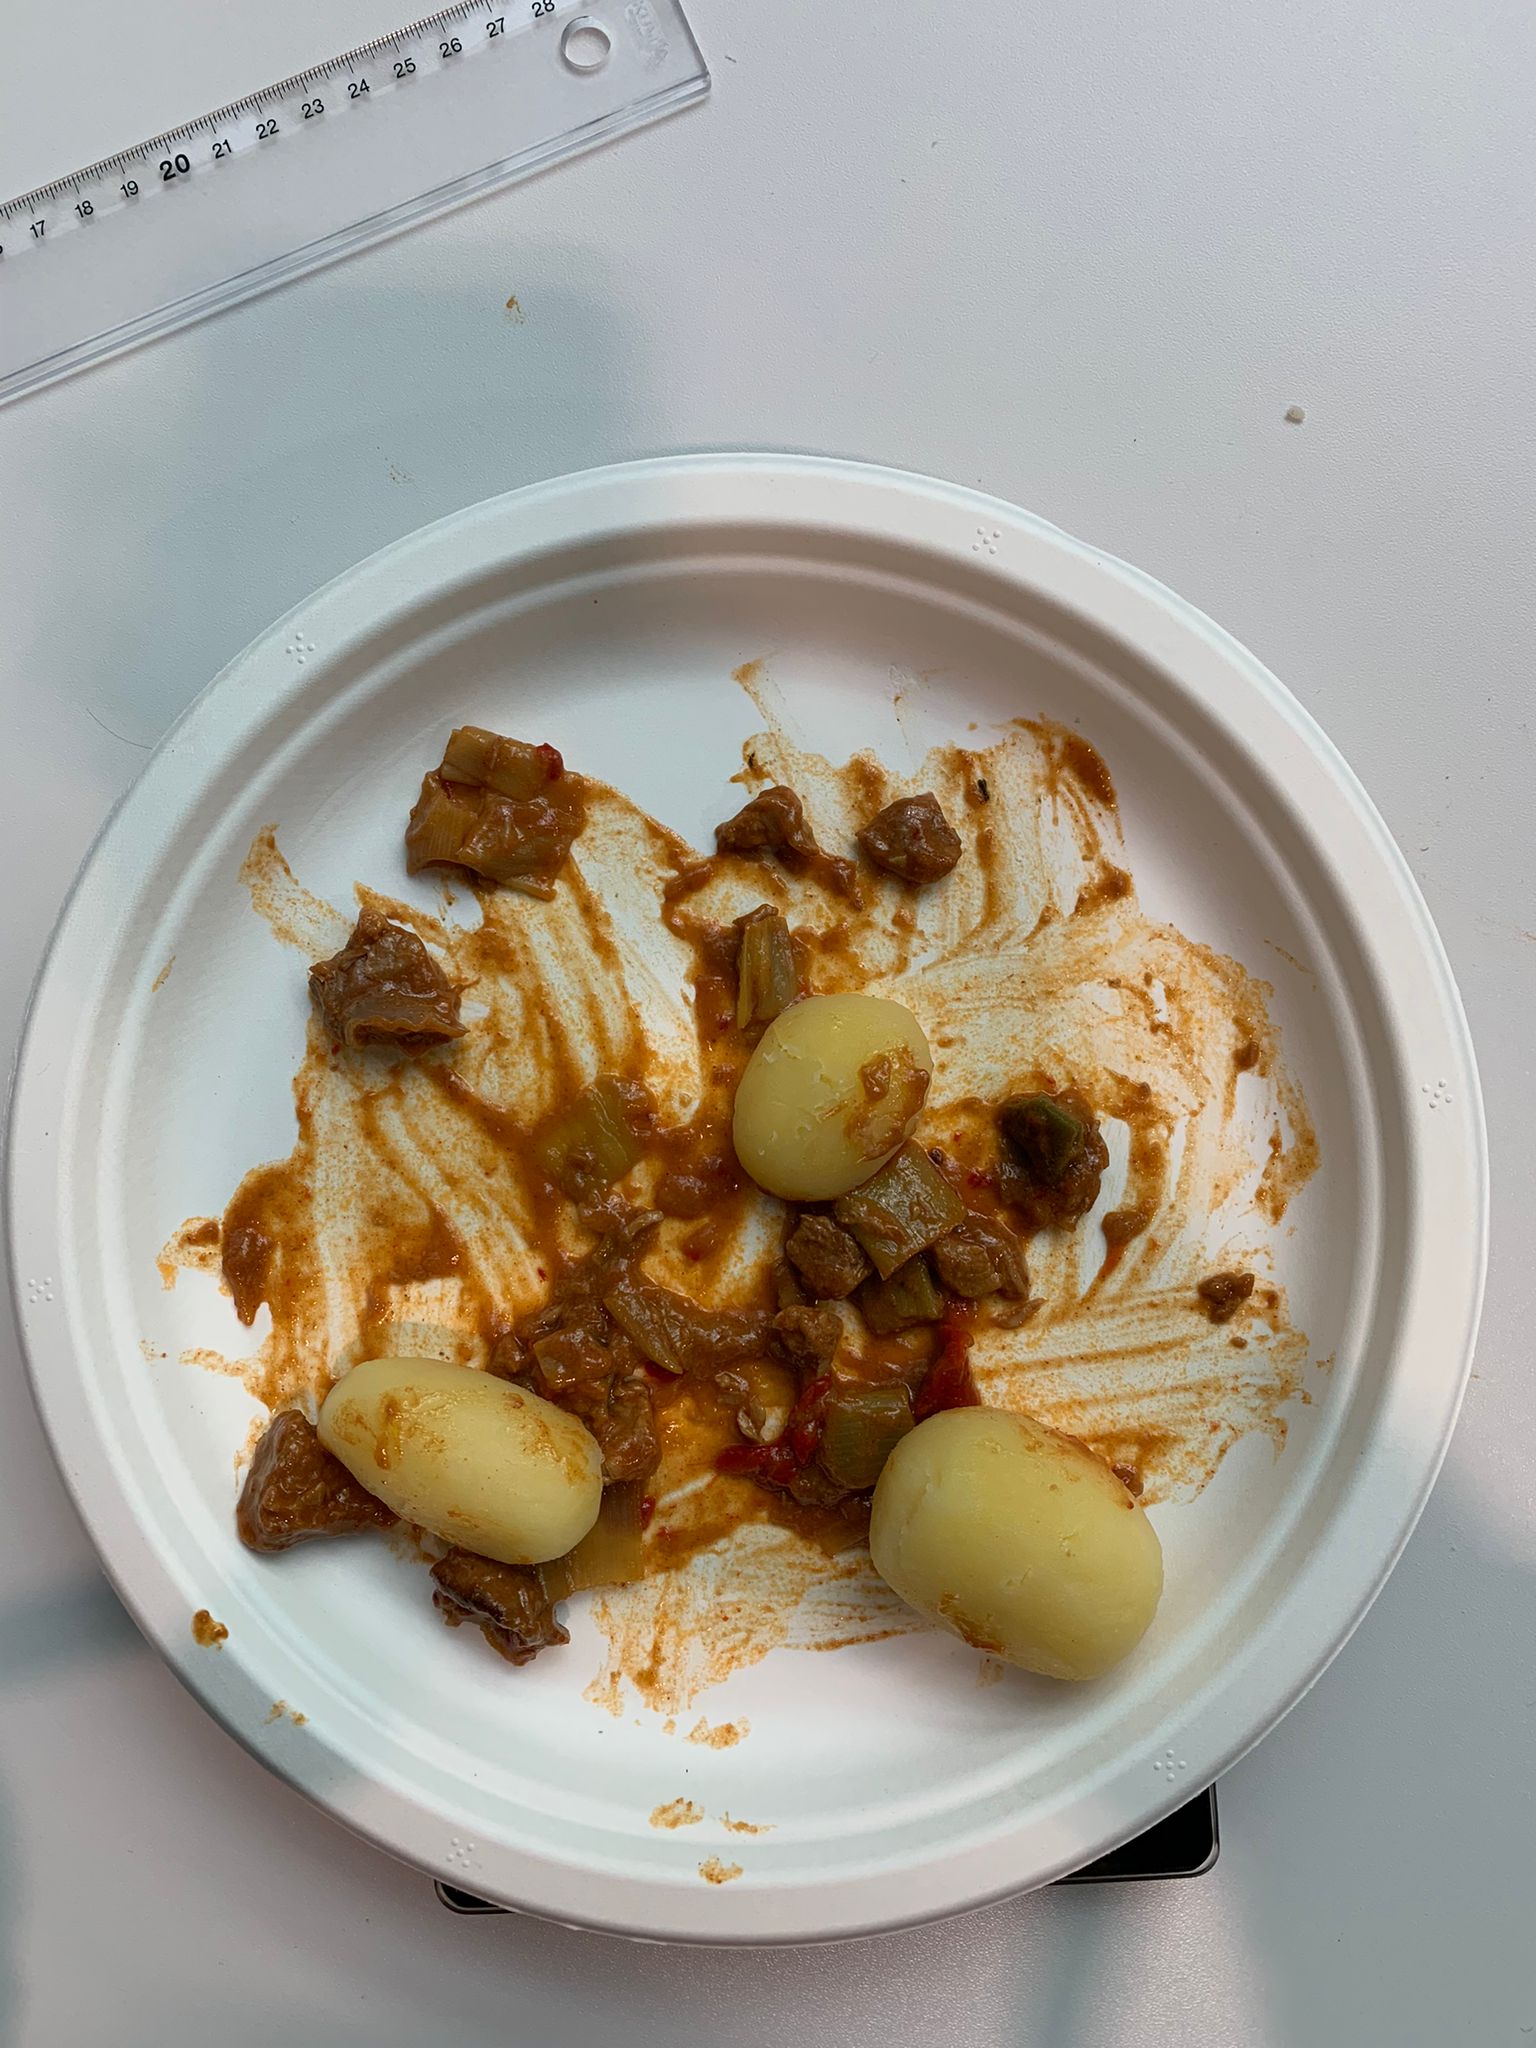
Ingredients: goulash, potatoes